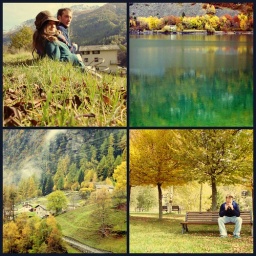
The falling leaves Drift by the window The autumn leaves All red and gold